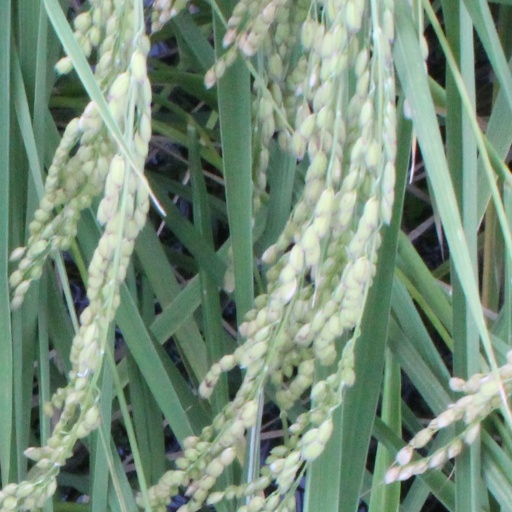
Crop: rice